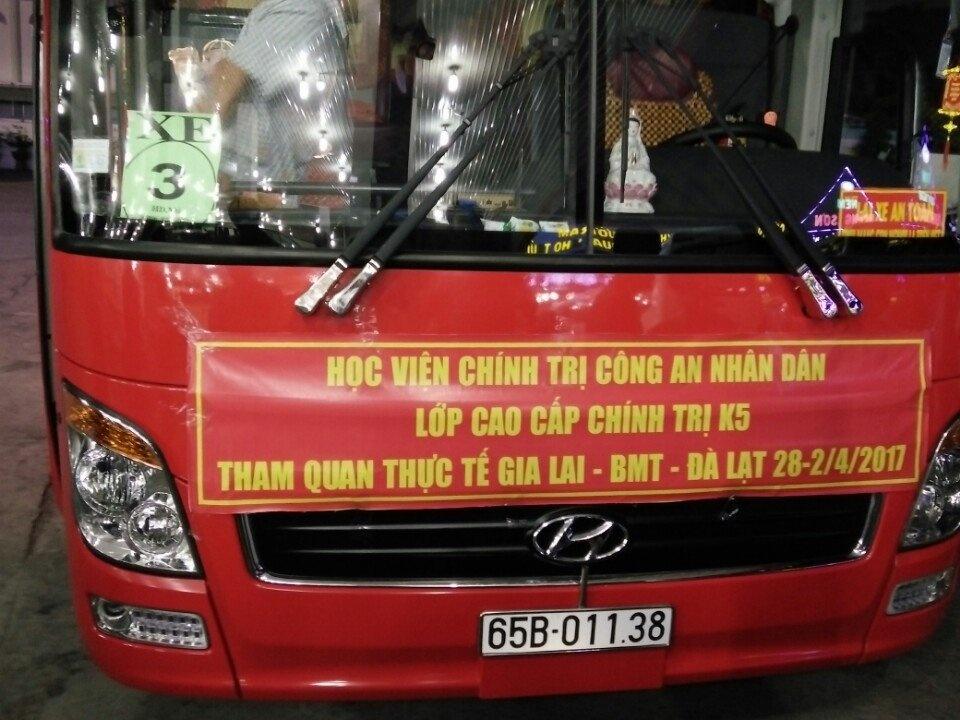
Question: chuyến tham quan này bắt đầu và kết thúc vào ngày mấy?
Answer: chuyến tham quan này diễn ra trong khoảng thời gian 28/3/2017 đến 2/4/2017